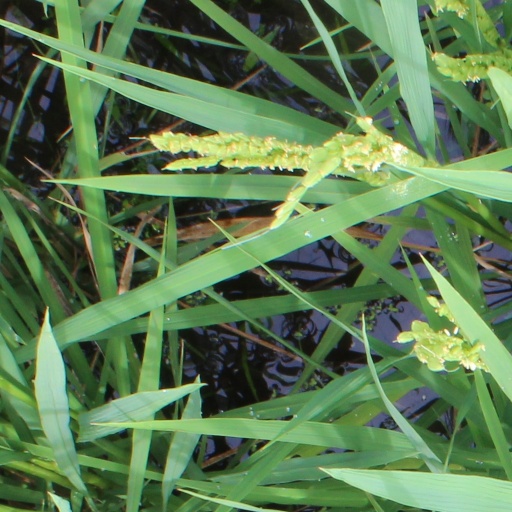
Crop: rice